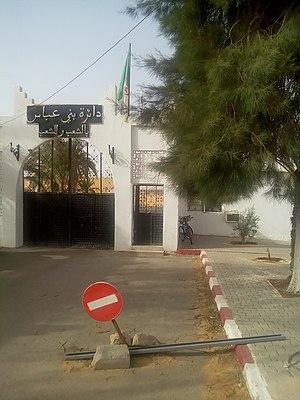
La daïra de Béni Abbès est une daïra d'Algérie située dans la wilaya de Béchar et dont le chef-lieu est la ville éponyme de Béni Abbès.